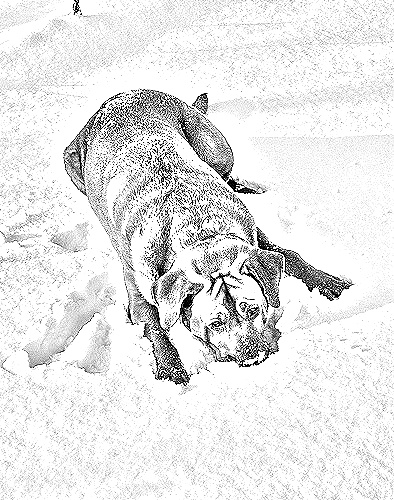
Portrait style: Sketch Portrait